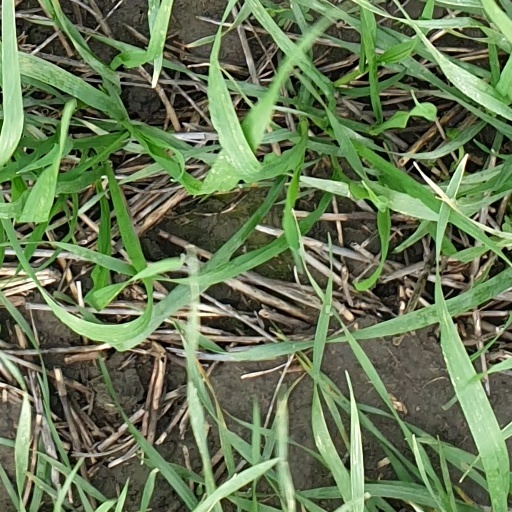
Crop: wheat